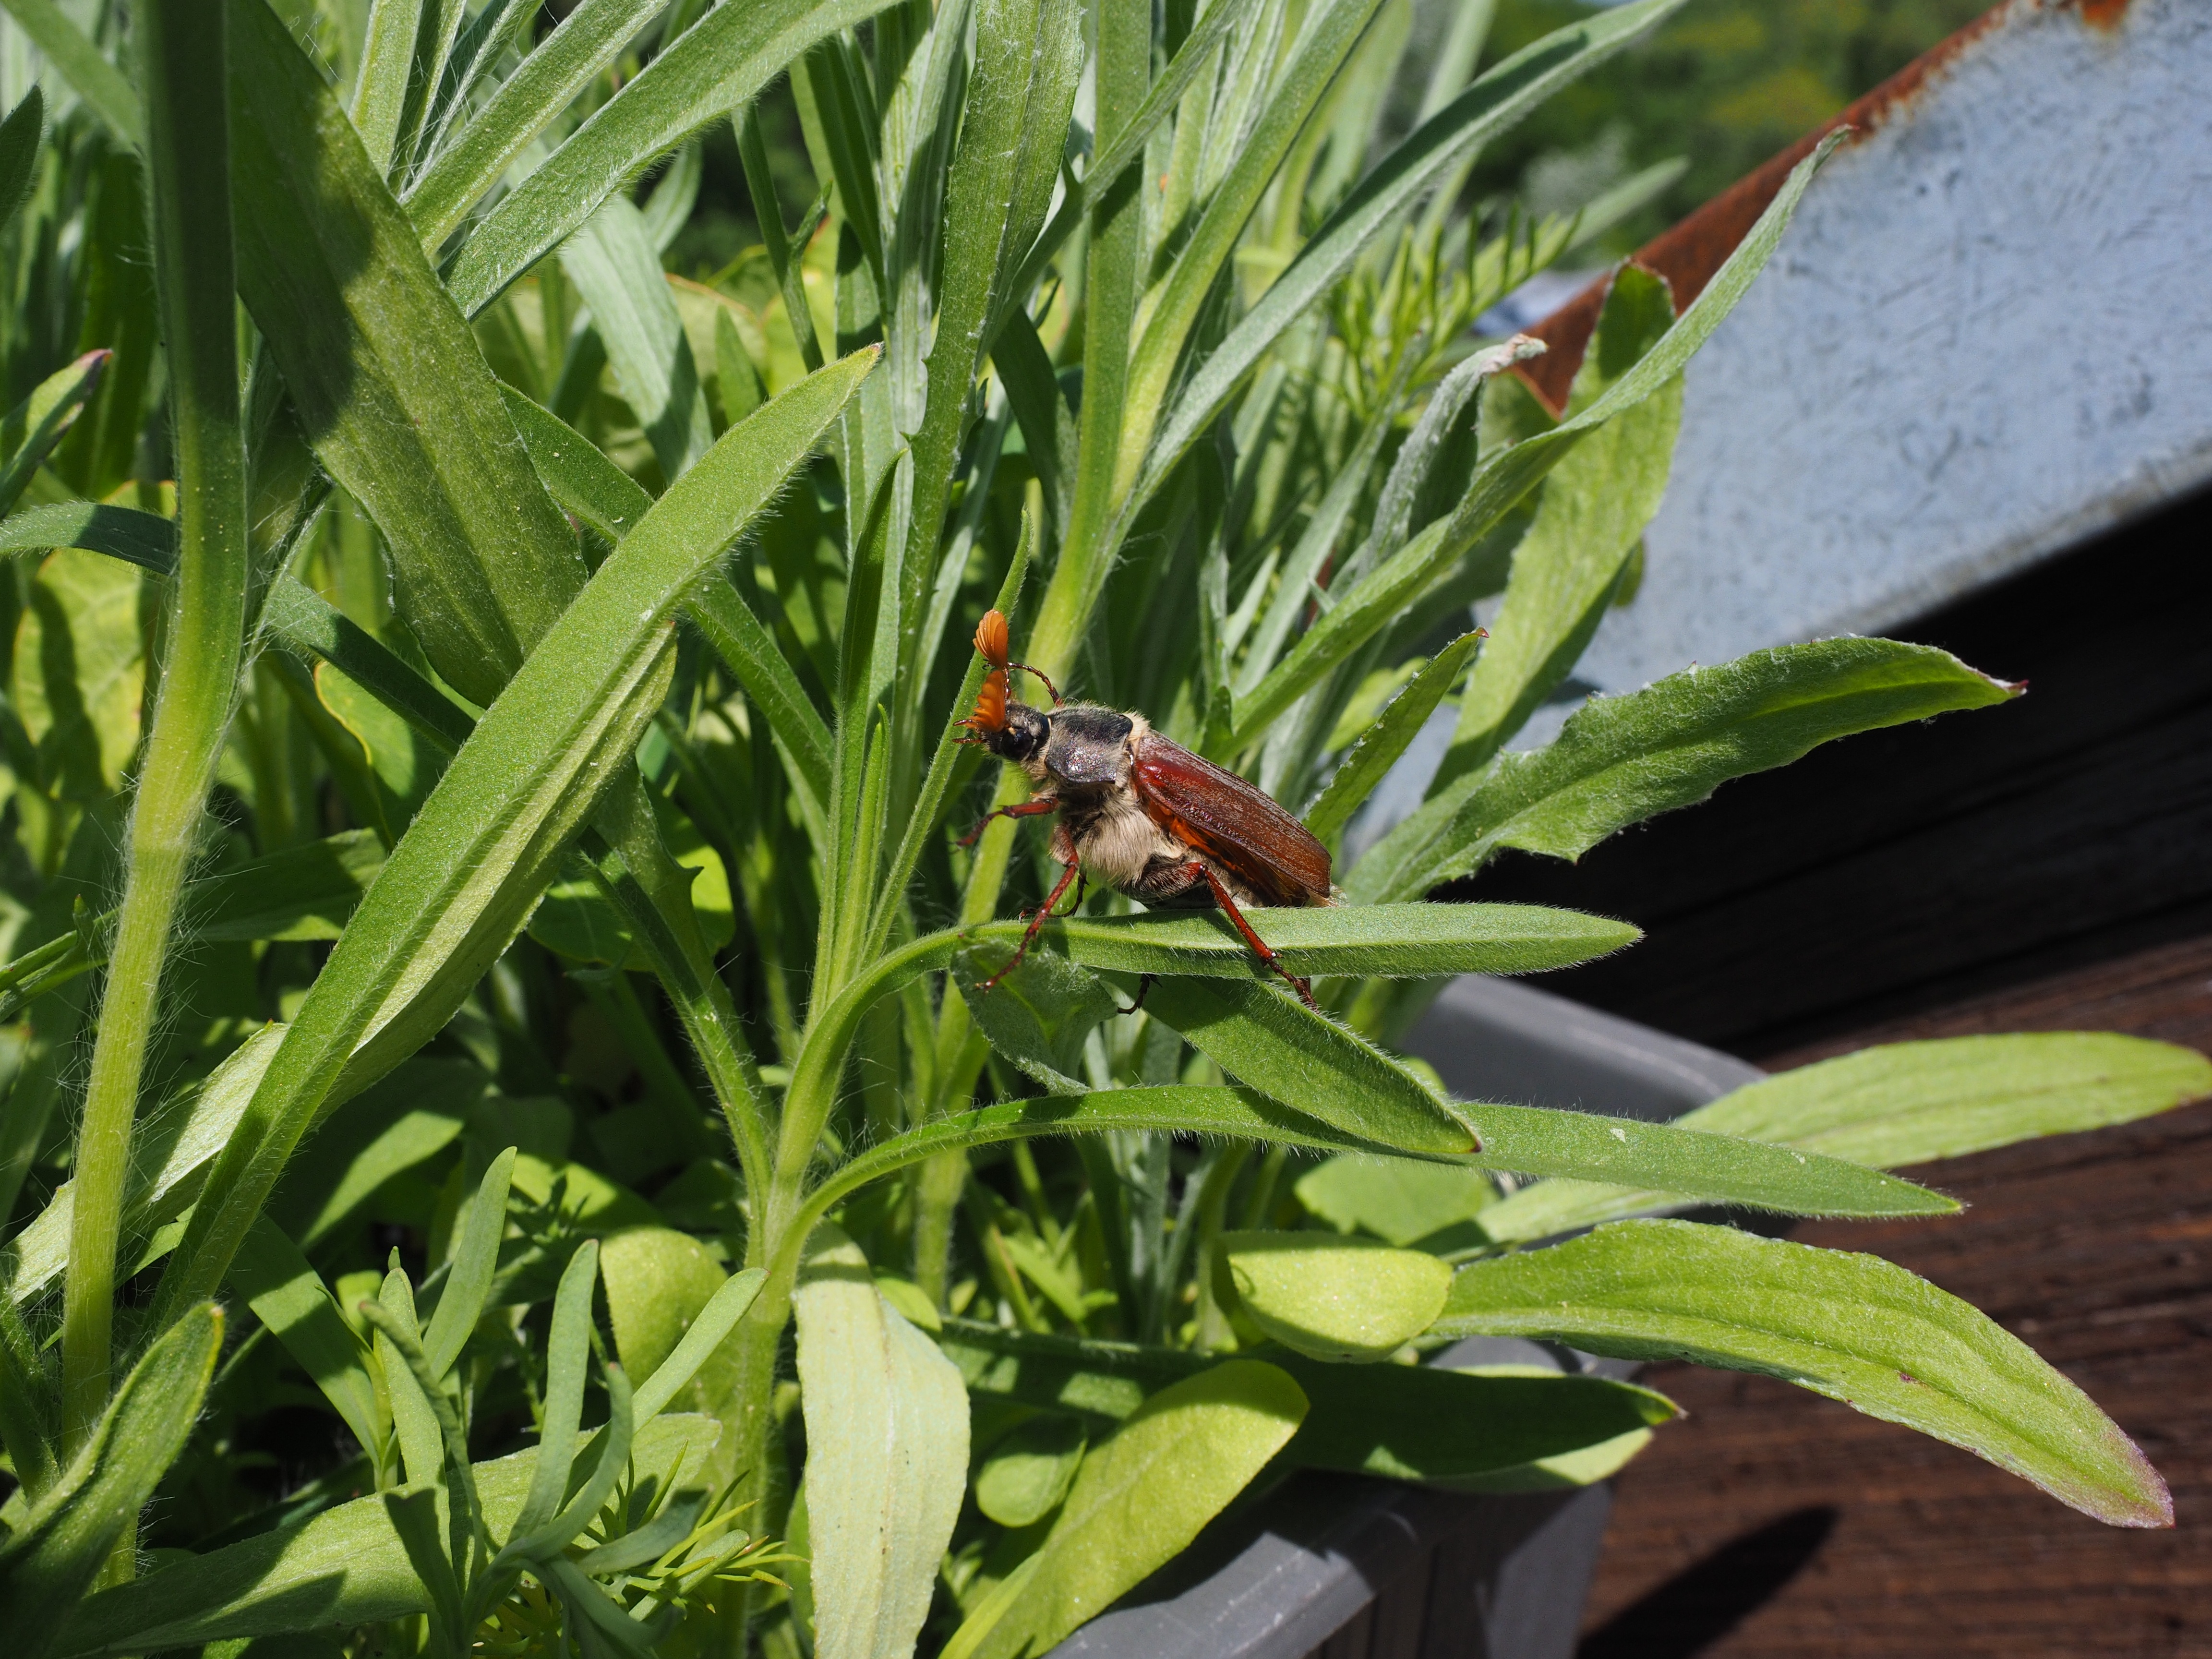
grass, leaf, flower, wildlife, spring, green, jungle, insect, botany, garden, flora, fauna, legs, creature, may, pest, beetle, scarabaeidae, aphid, flight insect, herbivores, probe, krabbeltier, chitin shell, compound eyes, cockchafer, whopper, maik fer, common cockchafer, melolontha, melolontha melolontha